Rician fading

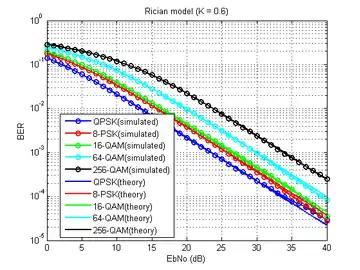
Bit error ratio performance of the PSK and QAM transmission over Rician flat fading channel (formula_1 = 0.6, formula_2 = 1).

A Rician fading channel can be described by two parameters. The first one, formula_1, is the ratio between the power in the direct path and the power in the other, scattered, paths: